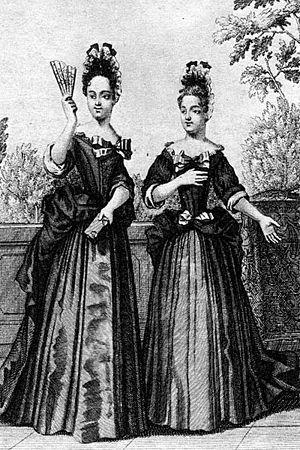
Le système éducatif français a connu d'importantes évolutions à travers l'histoire, avec pour principale caractéristique un accès de plus en plus large des Français à l'enseignement, depuis l'Ancien Régime jusqu'à nos jours. Longtemps réservé à une certaine élite, l'enseignement a connu une démocratisation importante.
La Maison royale de Saint-Louis est un pensionnat pour jeunes filles créé en 1686 à Saint-Cyr, actuelle commune de Saint-Cyr-l'École, par le roi Louis XIV à la demande de Madame de Maintenon qui souhaitait la création d'une école destinée aux jeunes filles de la noblesse pauvre. Cet établissement, bien qu'il perdît sa place de premier rang à la suite de la disparition de Louis XIV puis de sa fondatrice, marqua une évolution certaine de l'éducation des jeunes filles sous l'Ancien régime.
Le lycée militaire de Saint-Cyr est l'un des six lycées de la Défense du ministère des Armées français, situé à Saint-Cyr-l'École. Les bâtiments du lycée ont un passé historique particulièrement riche : en effet, l’ont précédé la Maison royale de Saint-Louis, le Prytanée militaire et l'École spéciale militaire. Les devises du lycée sont « Plutôt mourir » et « La véritable école du commandement est donc la culture générale ».